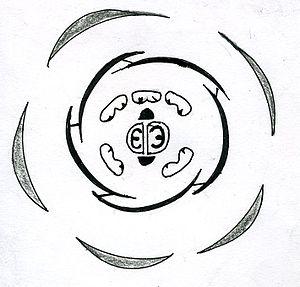
Les Consoudes sont des plantes herbacées vivaces appartenant à la famille des Boraginacées. Formant d'importantes colonies qui affectionnent principalement les lieux humides, elles sont natives de l'Europe ou de l'ouest de l'Asie.